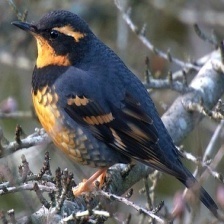
Species: VARIED THRUSH
Scientific name: IXOREUS NAEVIUS